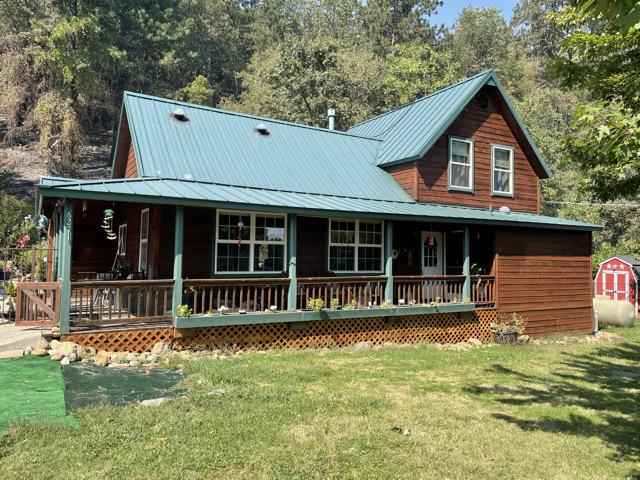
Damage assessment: no_damage